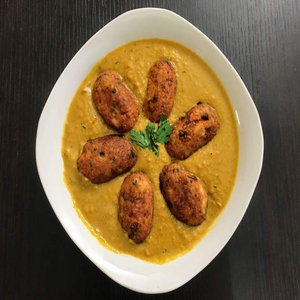
Dish: kofta